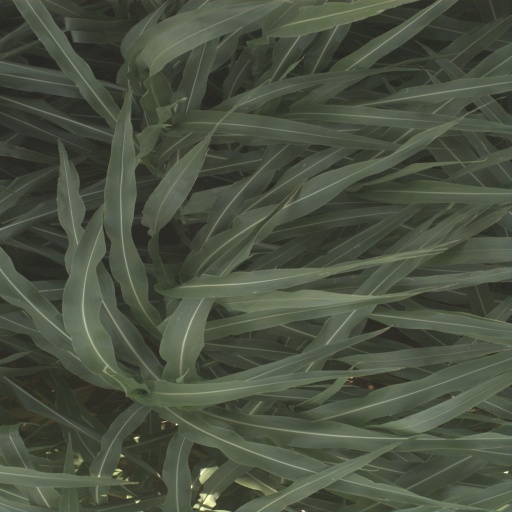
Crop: sorghum